Let It Be (1970 film)

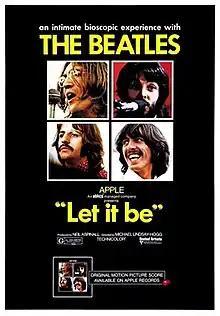
Theatrical release poster

Let It Be is a 1970 British documentary film starring the Beatles and directed by Michael Lindsay-Hogg. The film documents the group's rehearsing and recording songs in January 1969 for what was to become their twelfth and final studio album "Let It Be". The film ends with an unannounced rooftop concert by the group, their last public performance together.